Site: brandenburg
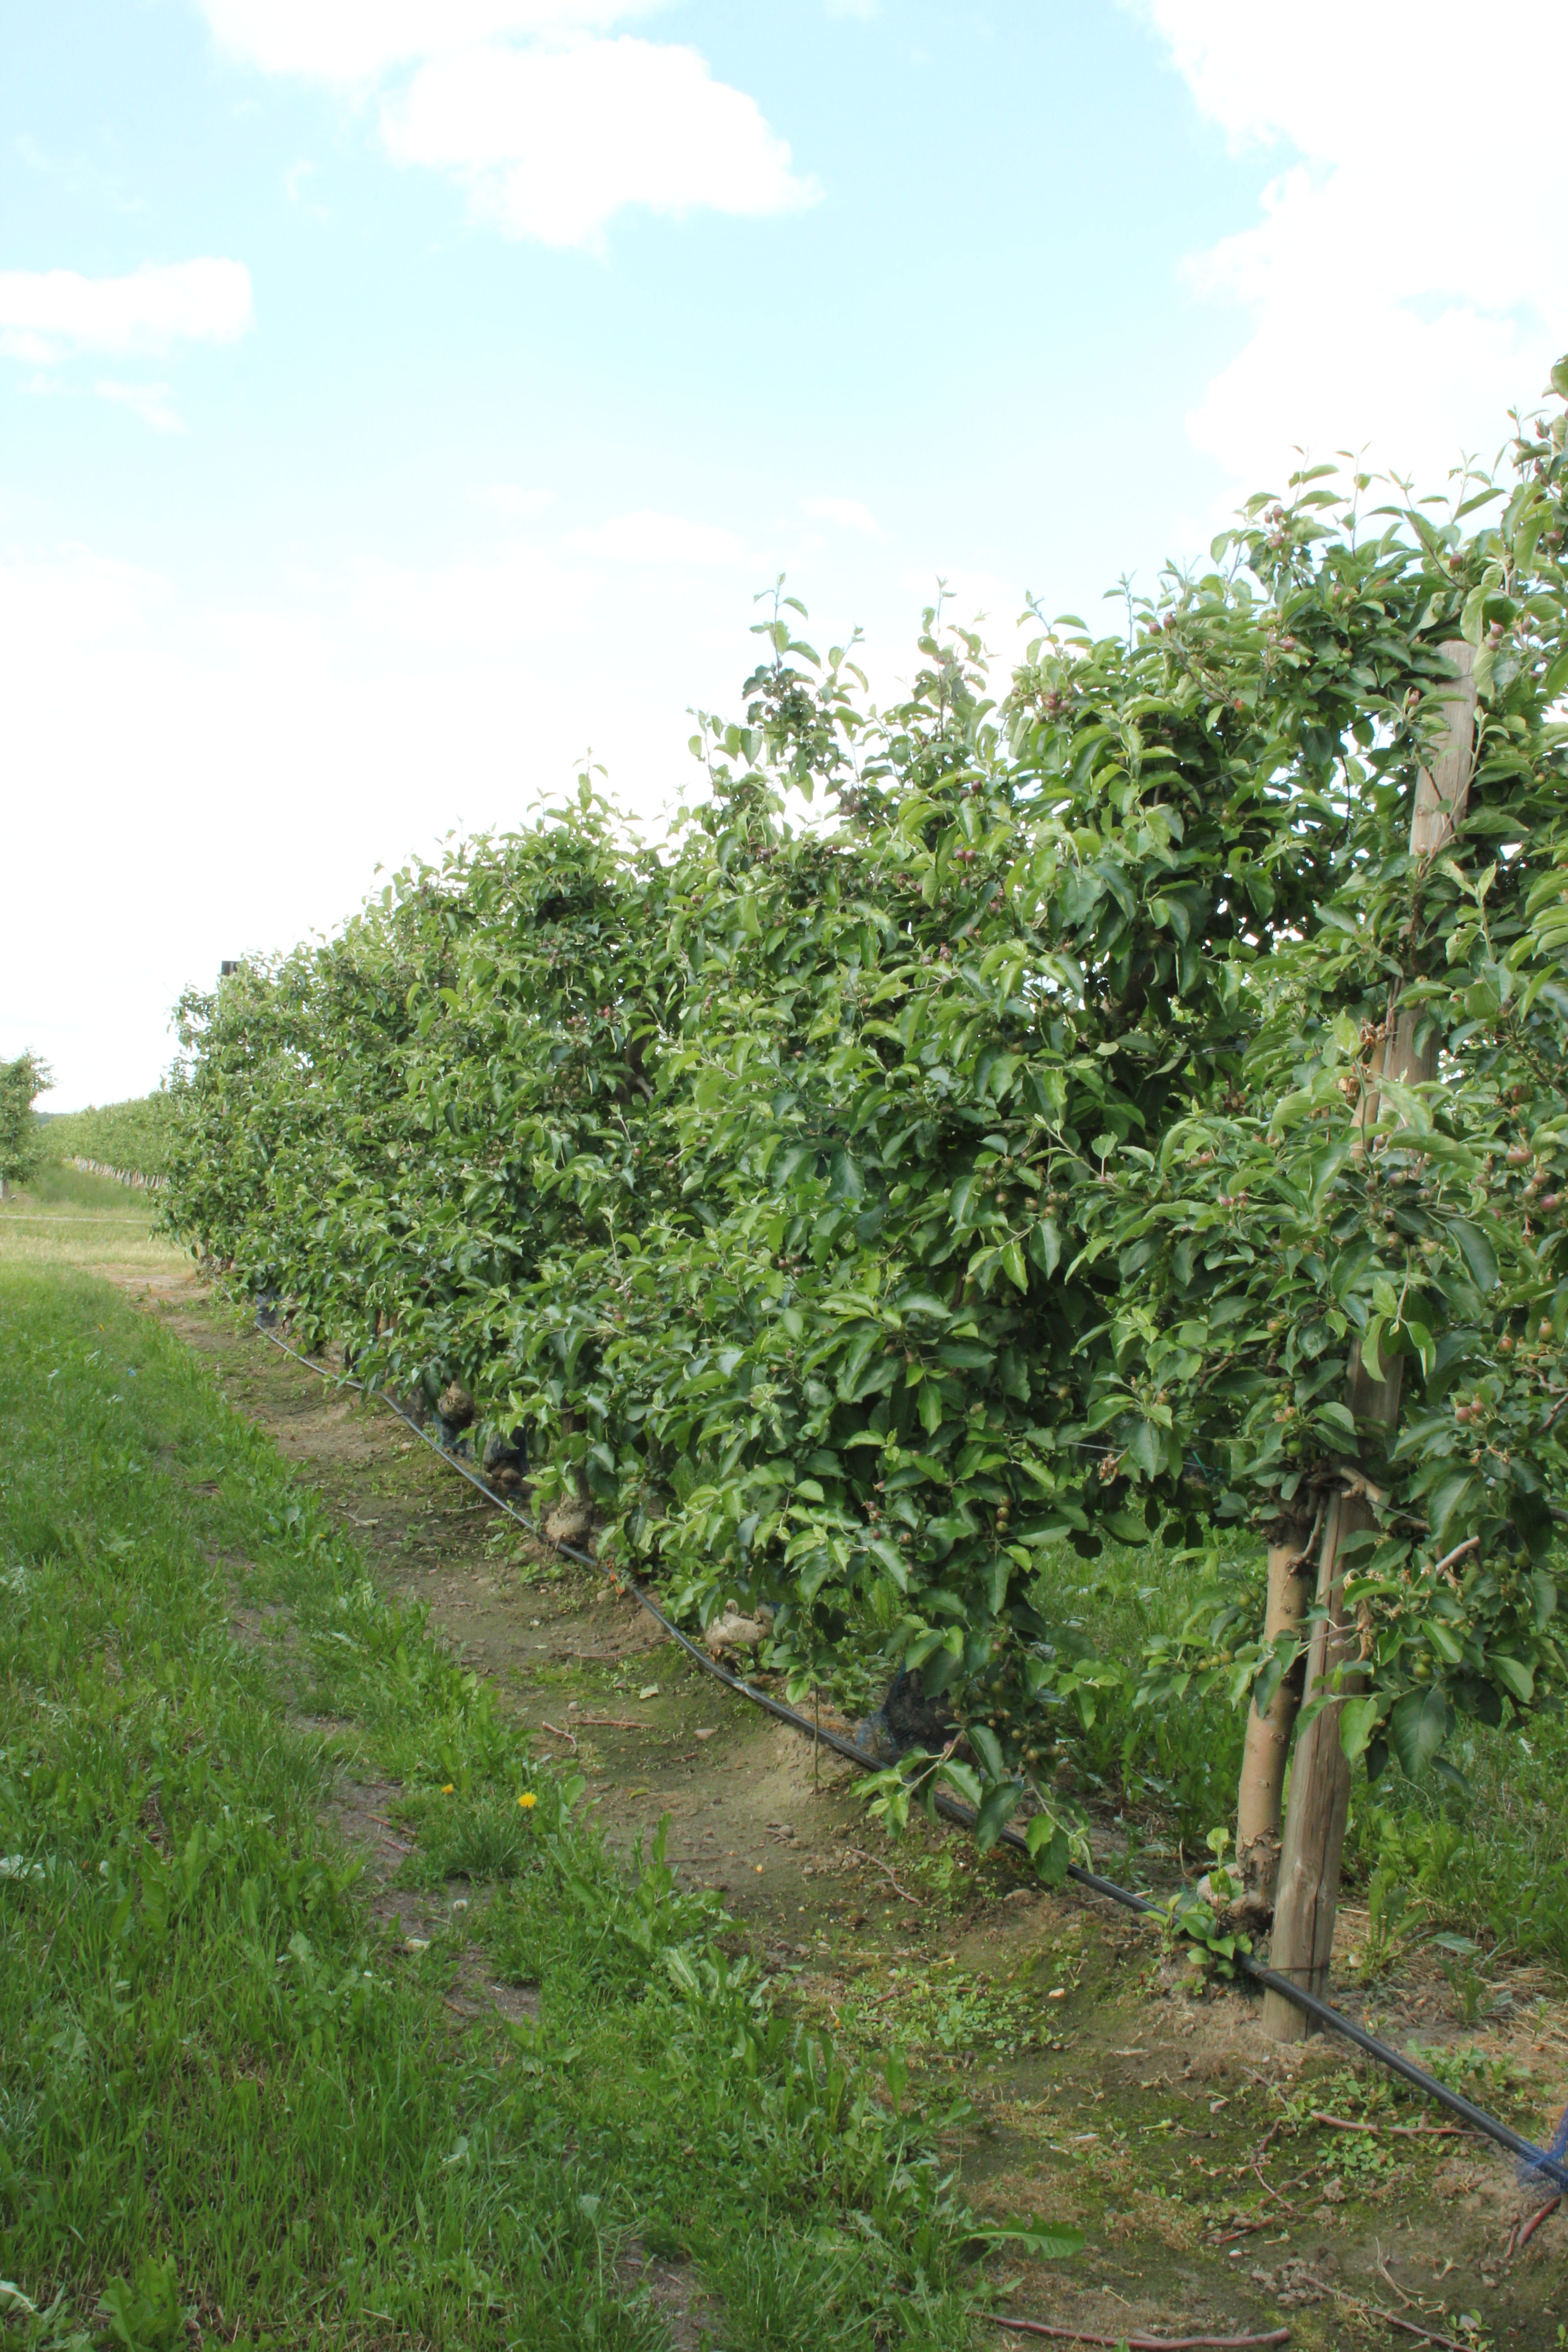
Growth stage (BBCH 72): Development of fruit